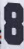
Number: 8